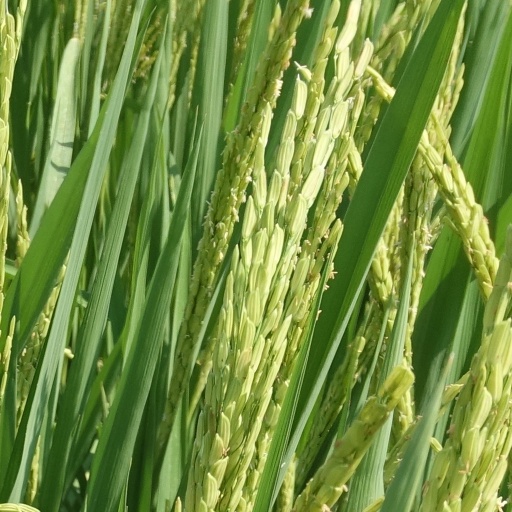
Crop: rice